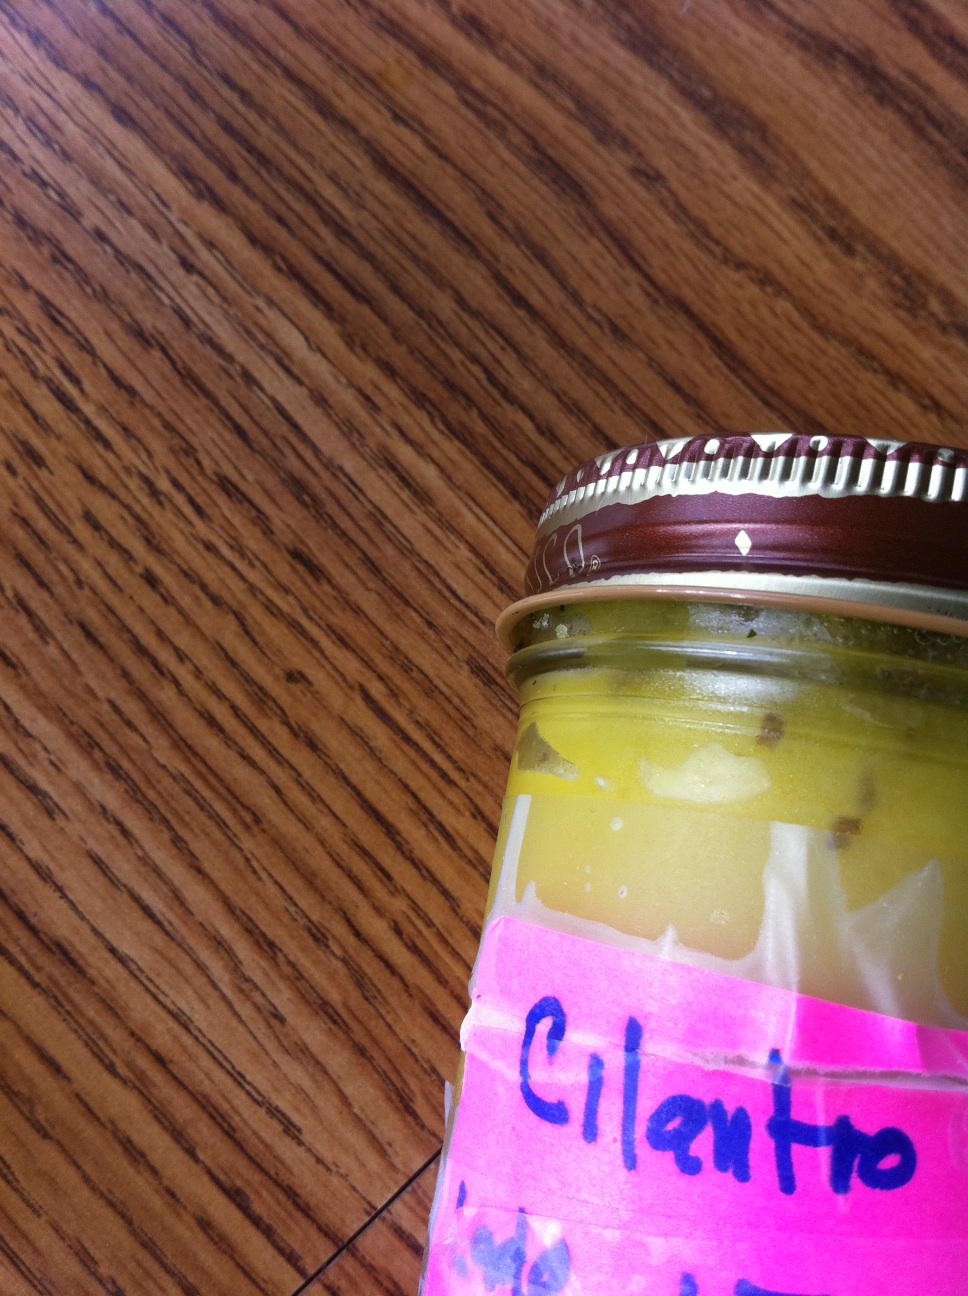Question: what did i put in this jar?
Answer: cilantro